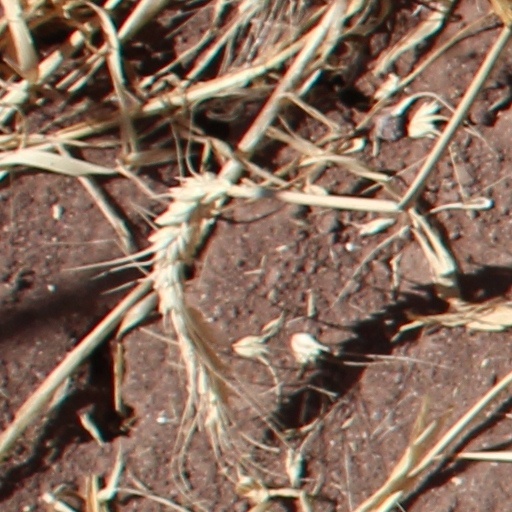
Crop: wheat